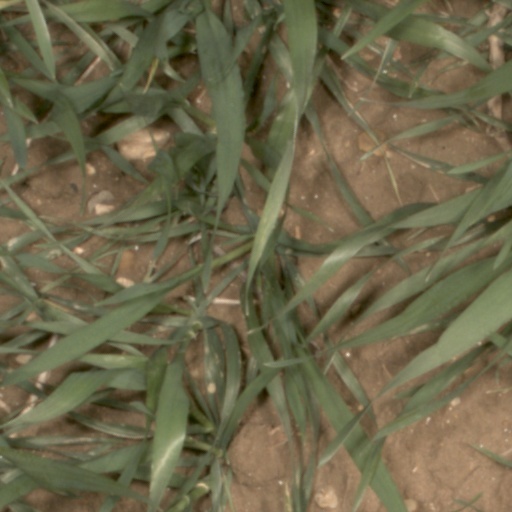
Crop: wheat